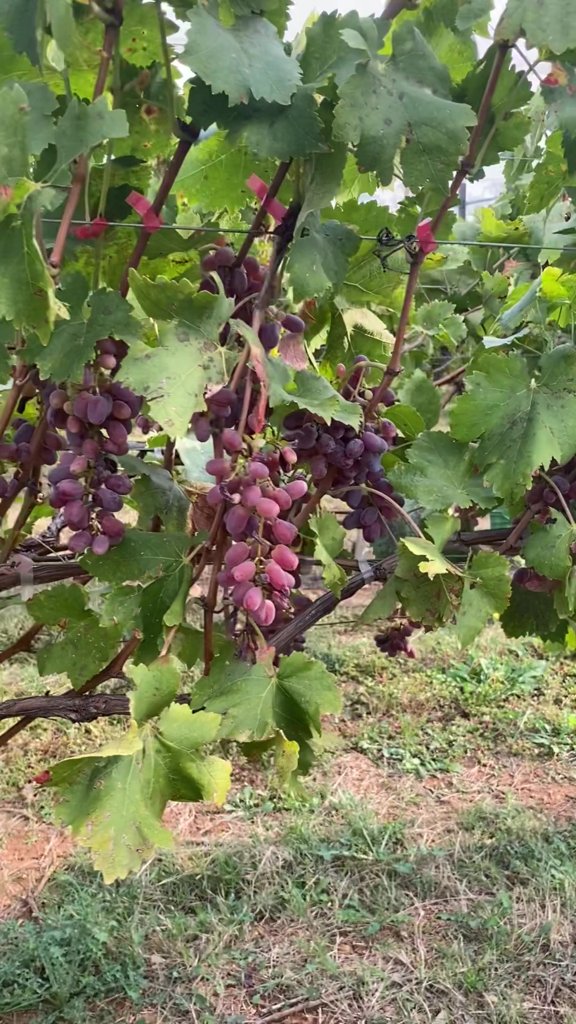
Berries visible: 134
Grape clusters: 6